Maury Wills

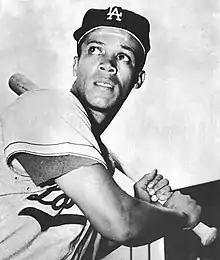
Wills with the Los Angeles Dodgers in 1961

Maurice Morning Wills (October 2, 1932 – September 19, 2022) was an American professional baseball player and manager. He played in Major League Baseball as a shortstop from 1959 to 1972, most prominently as an integral member of the Los Angeles Dodgers teams that won three World Series titles between and . He also played for the Pittsburgh Pirates and the Montreal Expos. Wills is credited with reviving the stolen base as part of baseball strategy.